Aydin Aghdashloo

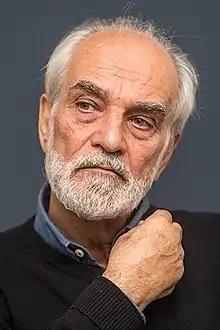
Aghdashloo in 2014

Aydin Aghdashloo (born October 30, 1940) is an Iranian painter, graphic artist, art curator, writer, and film critic.